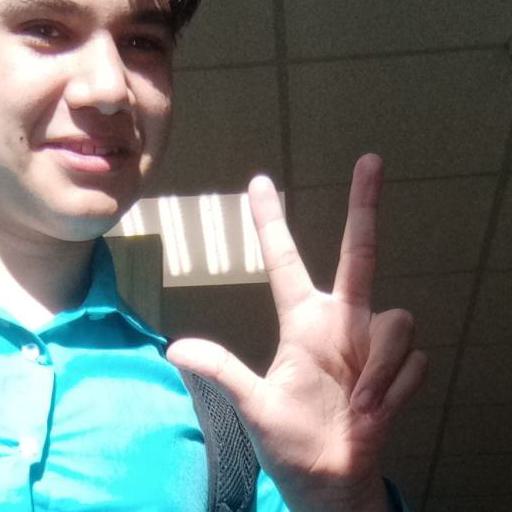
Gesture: three2